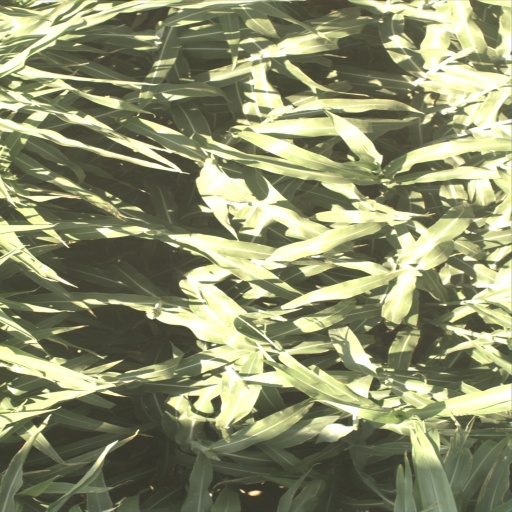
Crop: sorghum